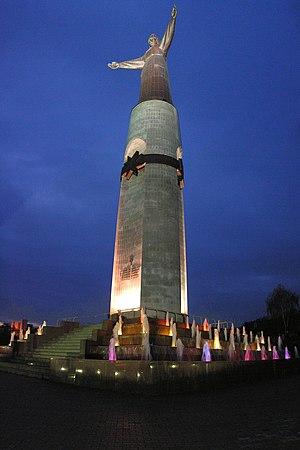
Le Monument à la Mère protectrice est un monument de 46 mètres de haut situé sur la Place Rouge de Tcheboksary, la capitale de la république de Tchouvachie.